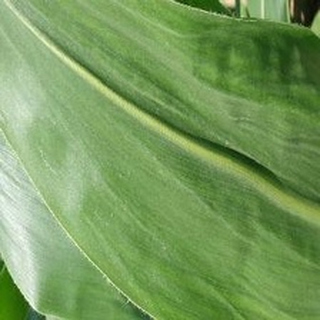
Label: healthy_corn